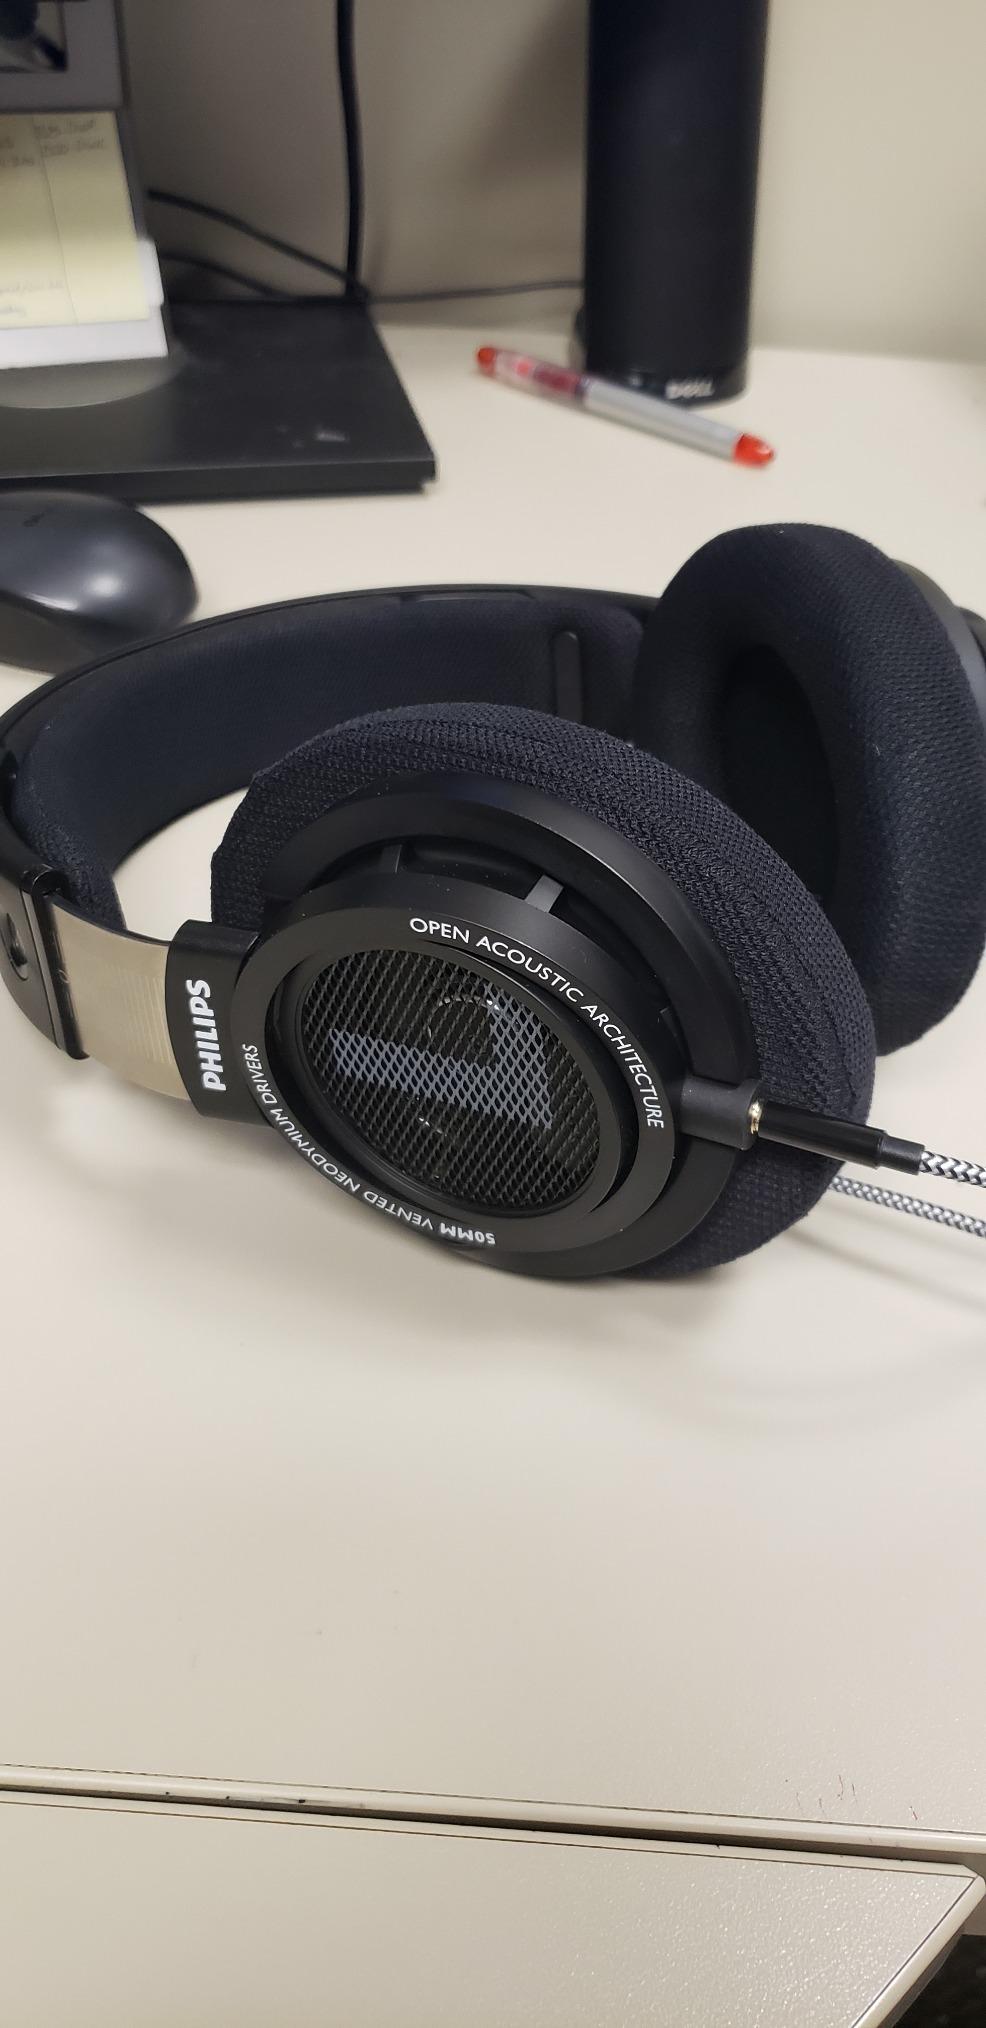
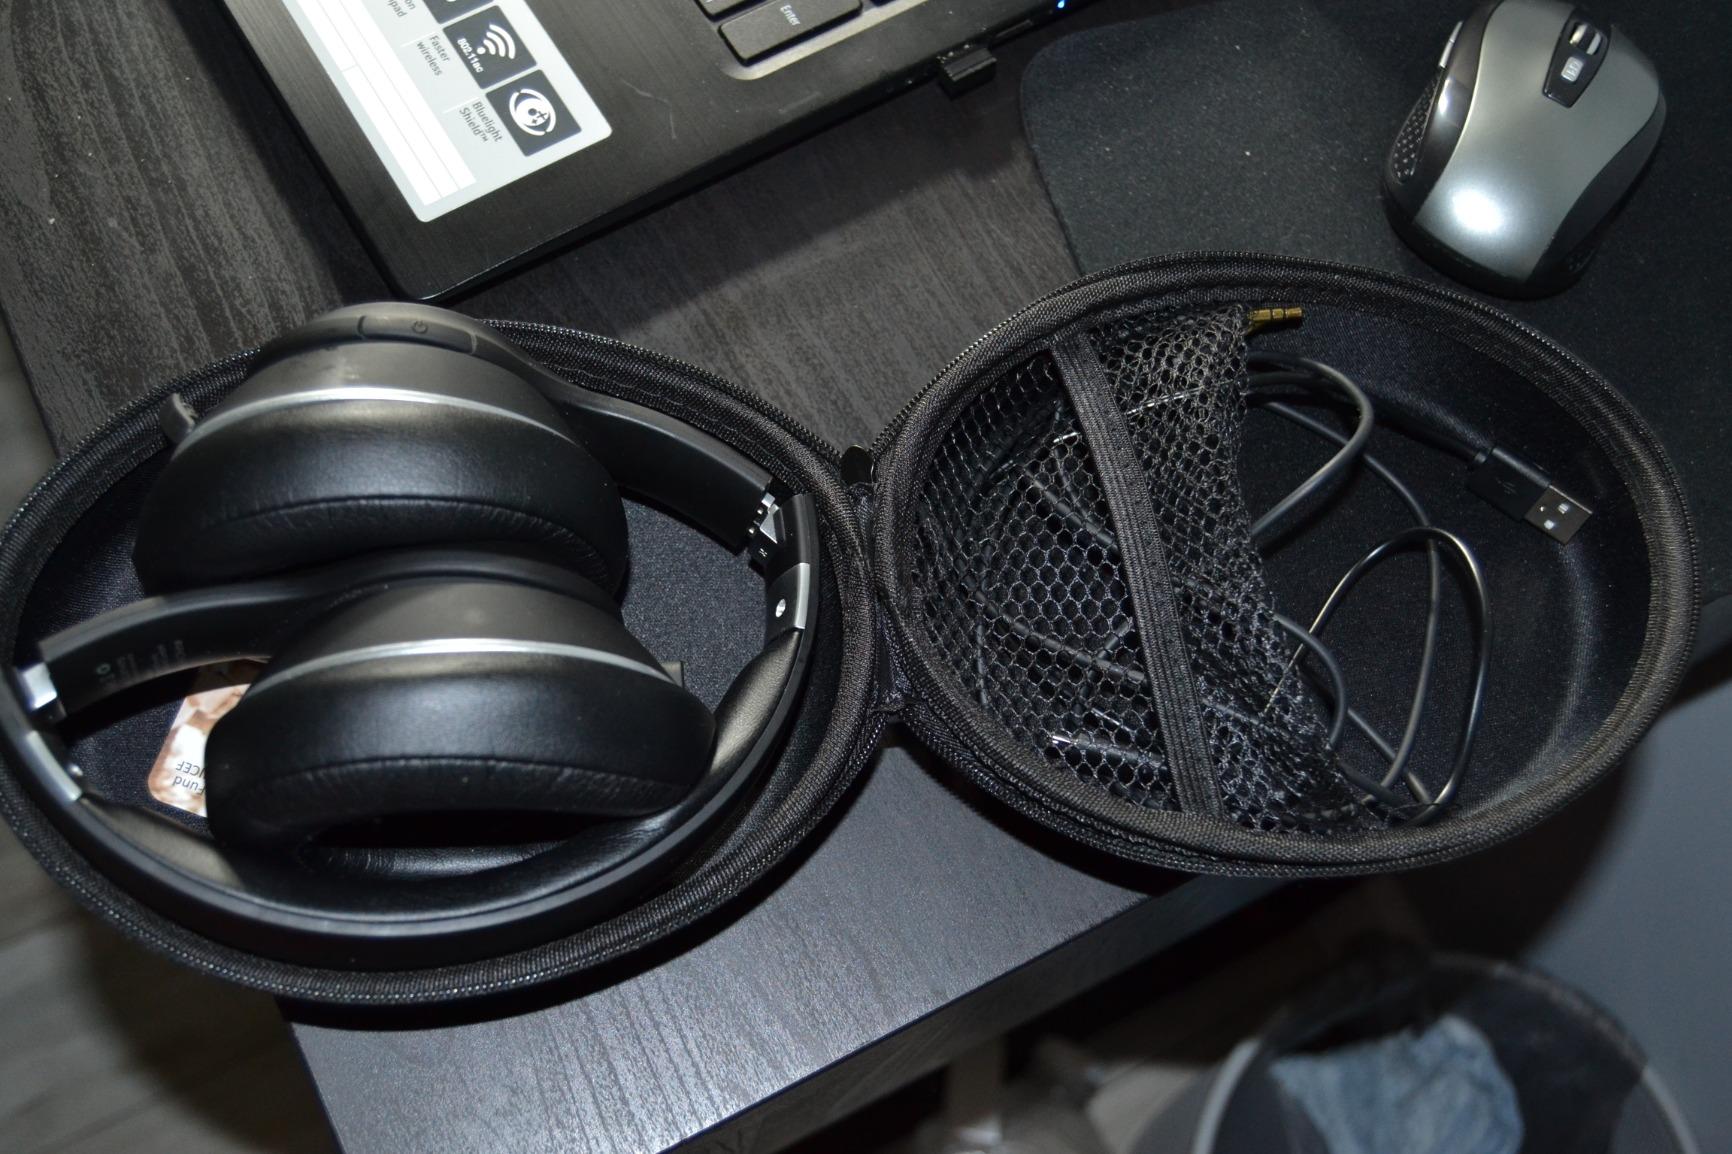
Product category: headphones
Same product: no